Describe the emotion expressed in this image:  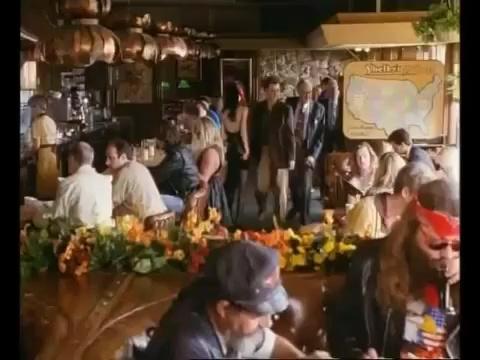
This person displays Suffering, valence and arousal with low intensity.